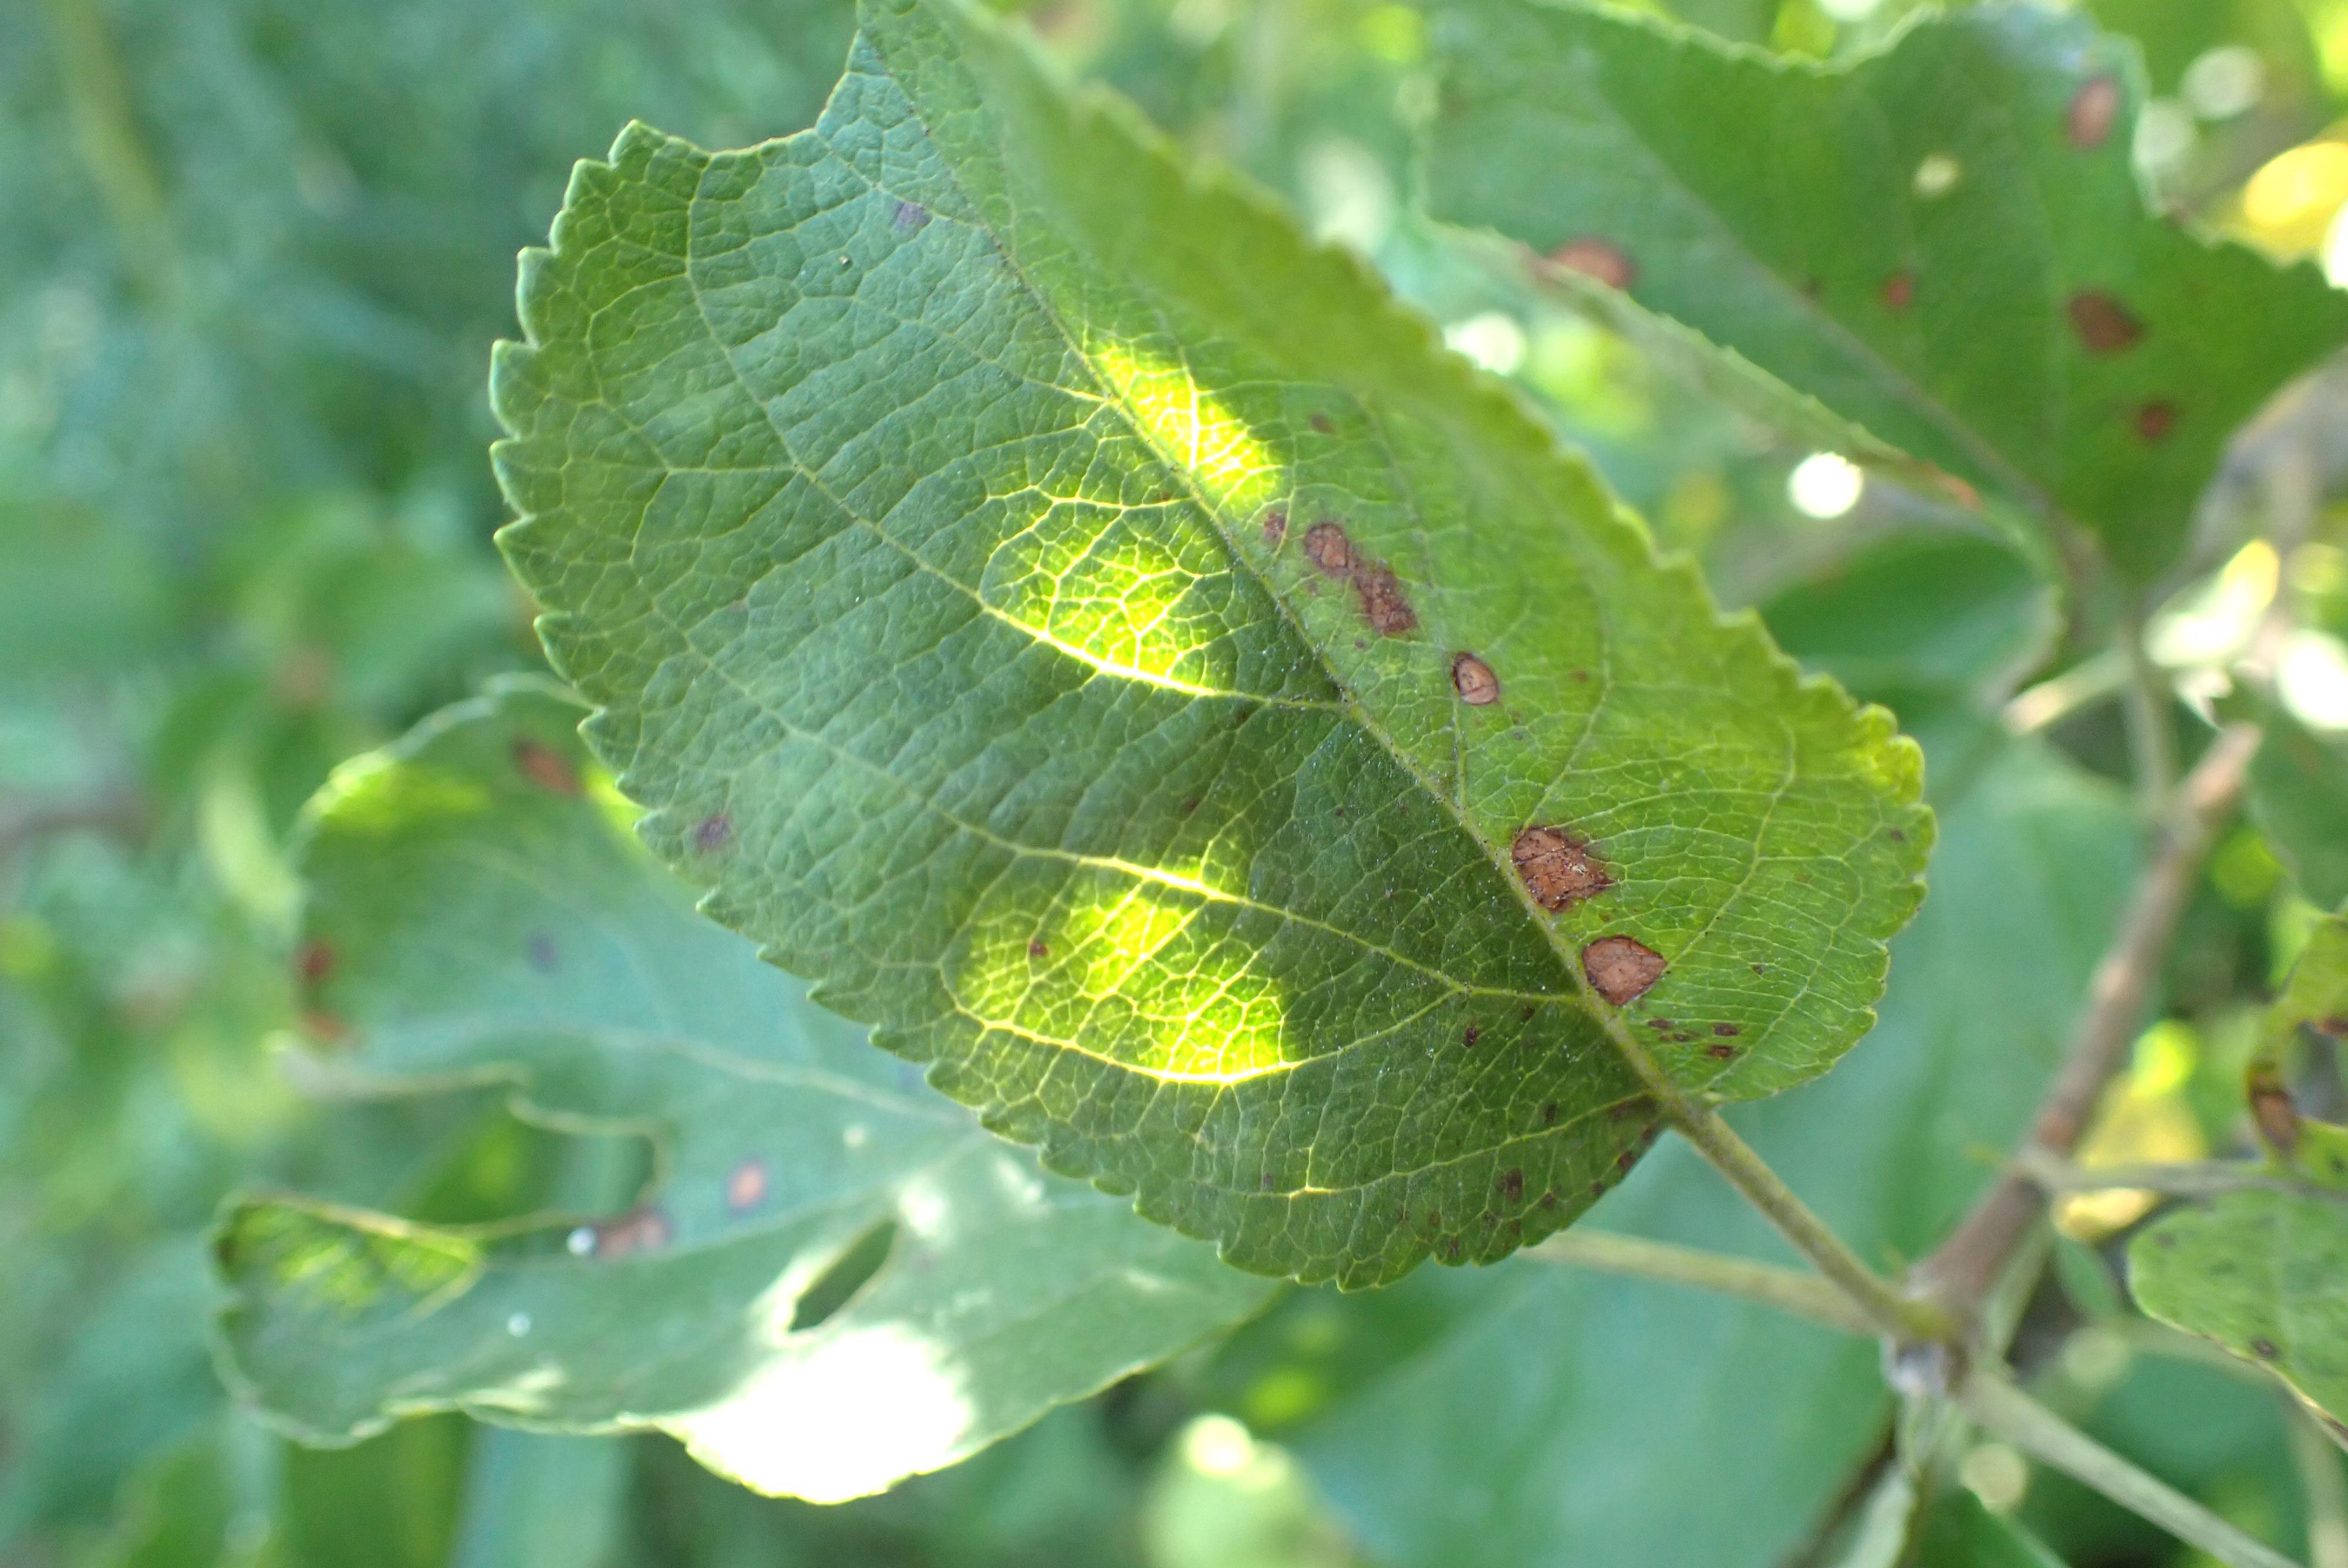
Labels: complex